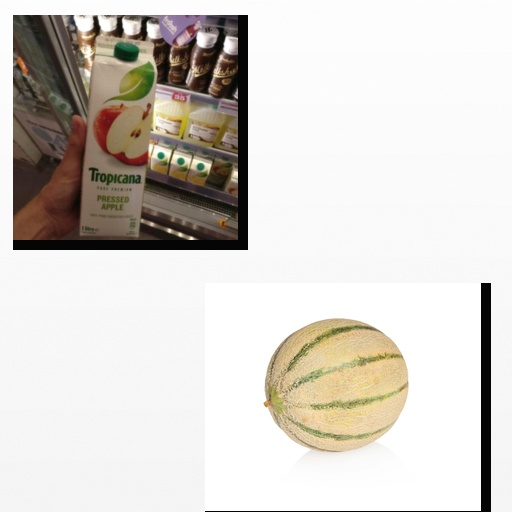
Food items: apple_juice, cantaloupe